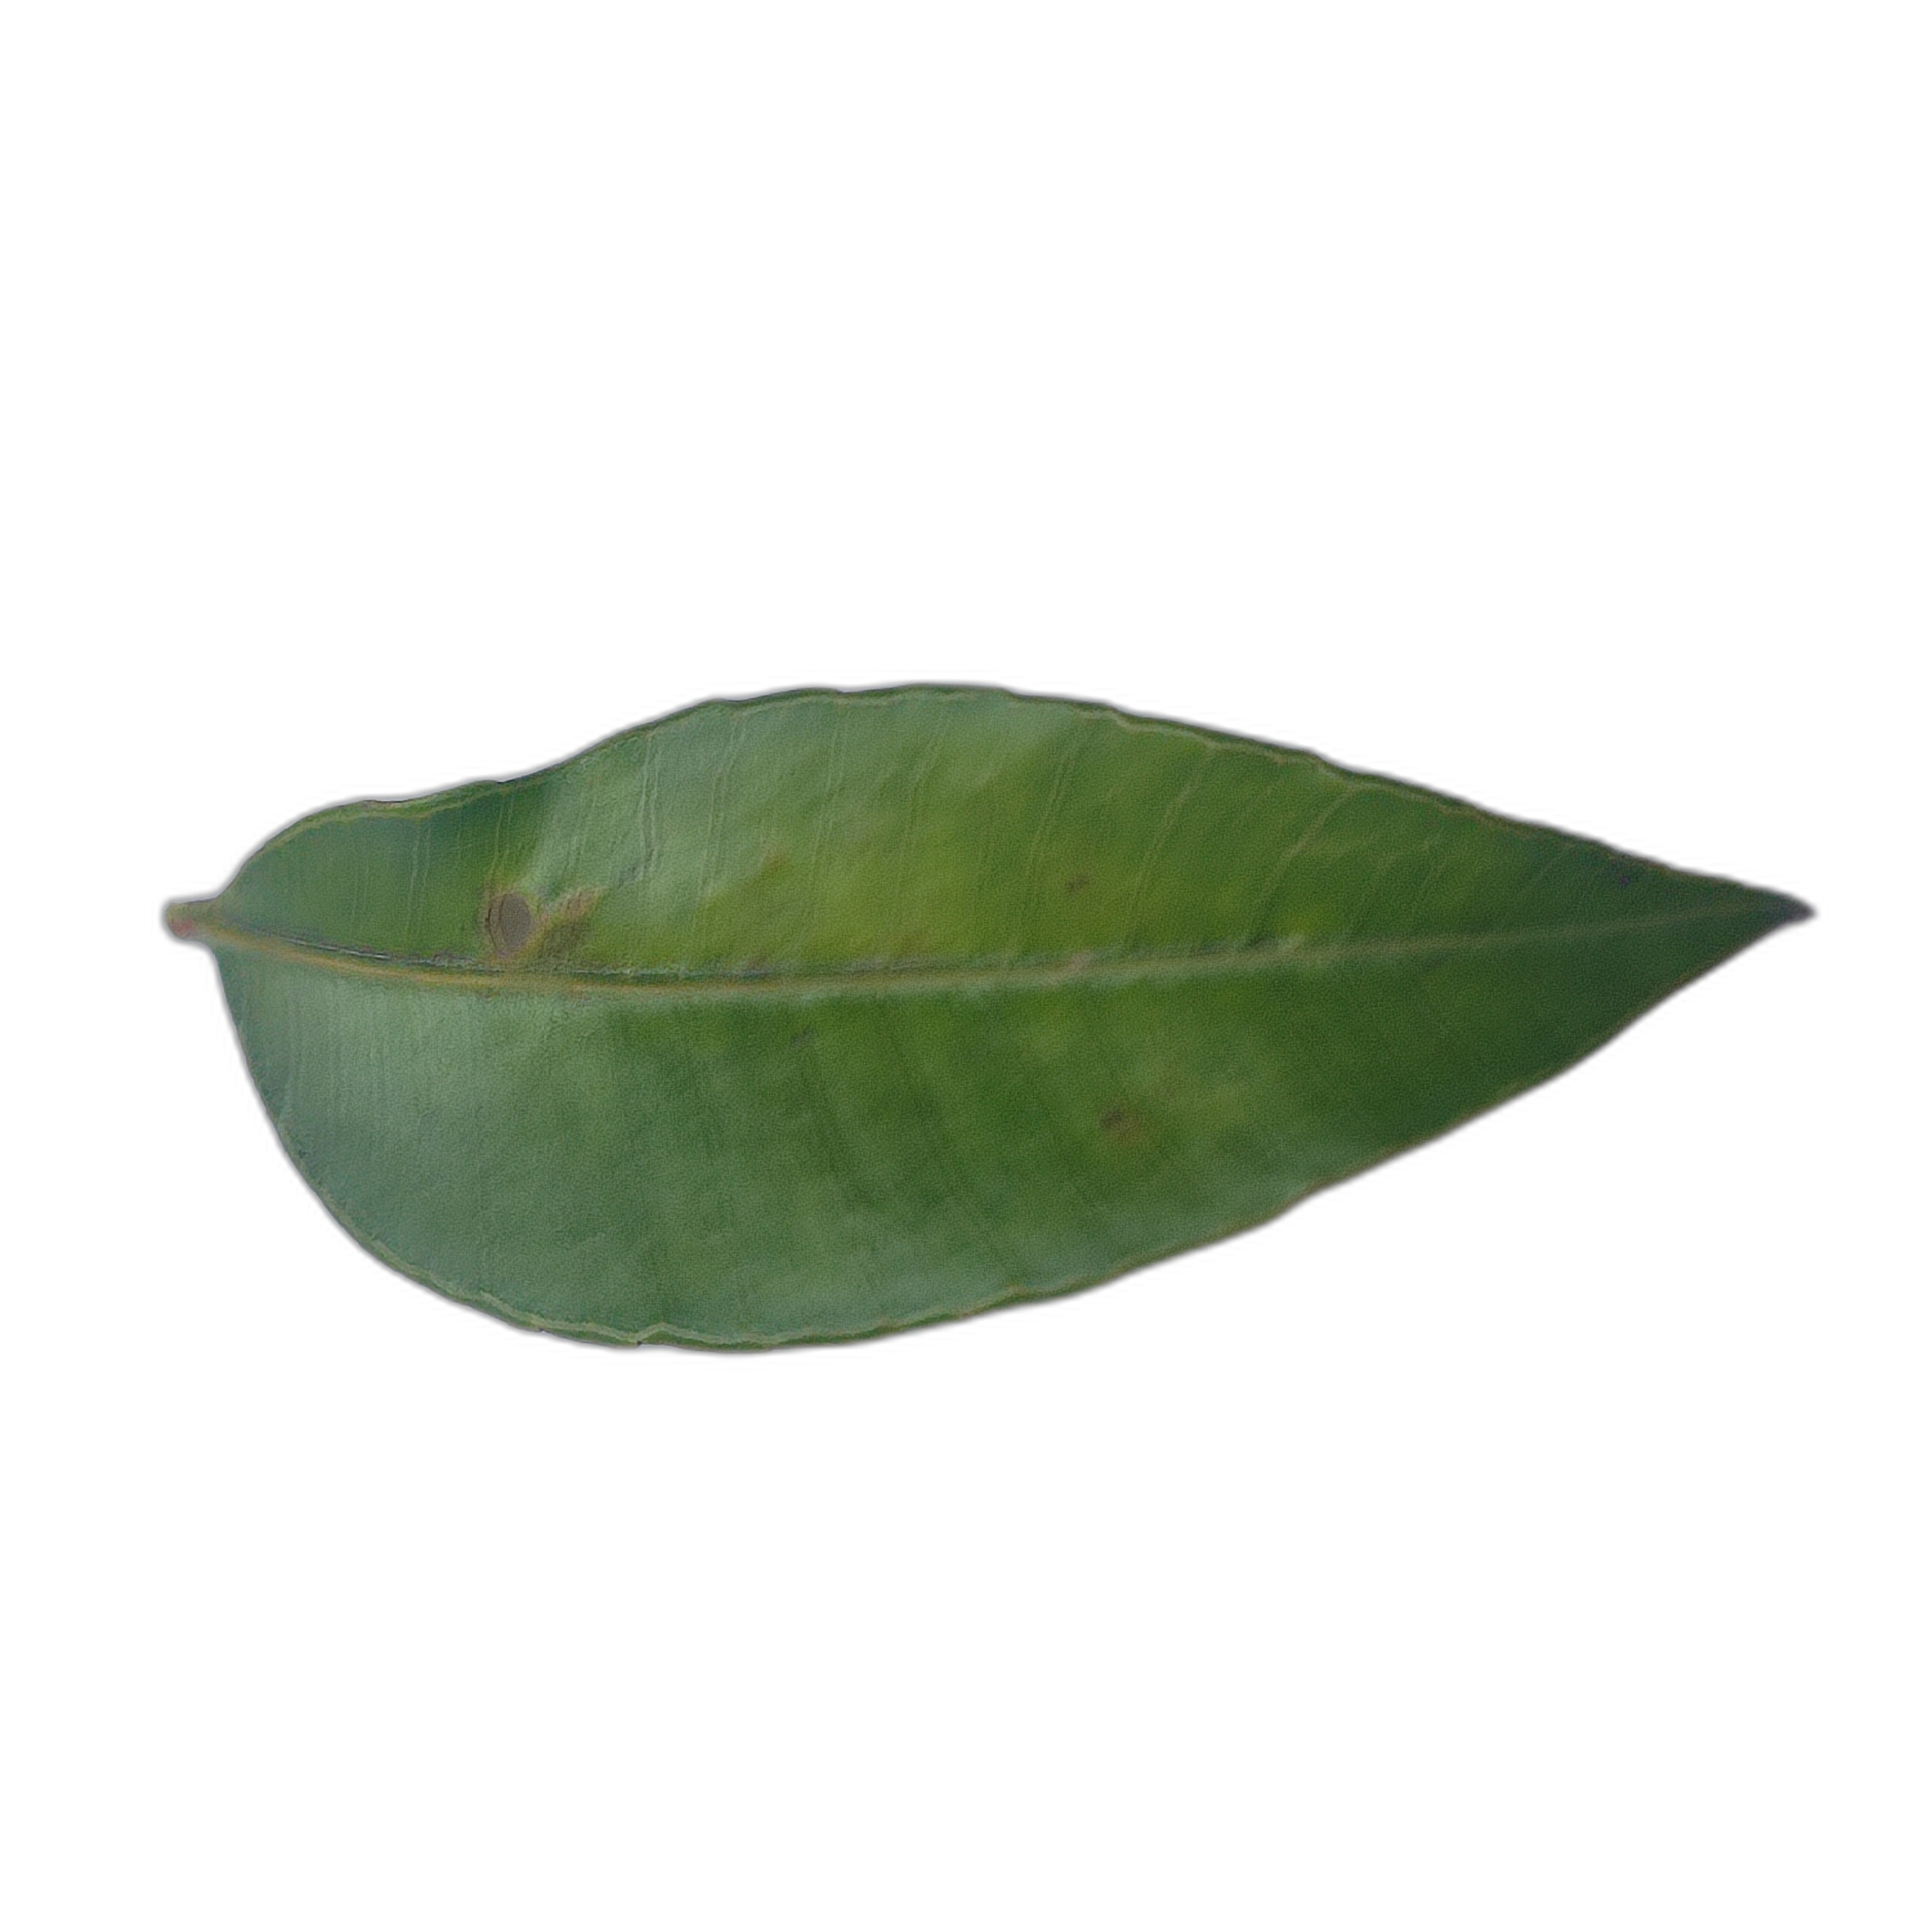
Label: healthy